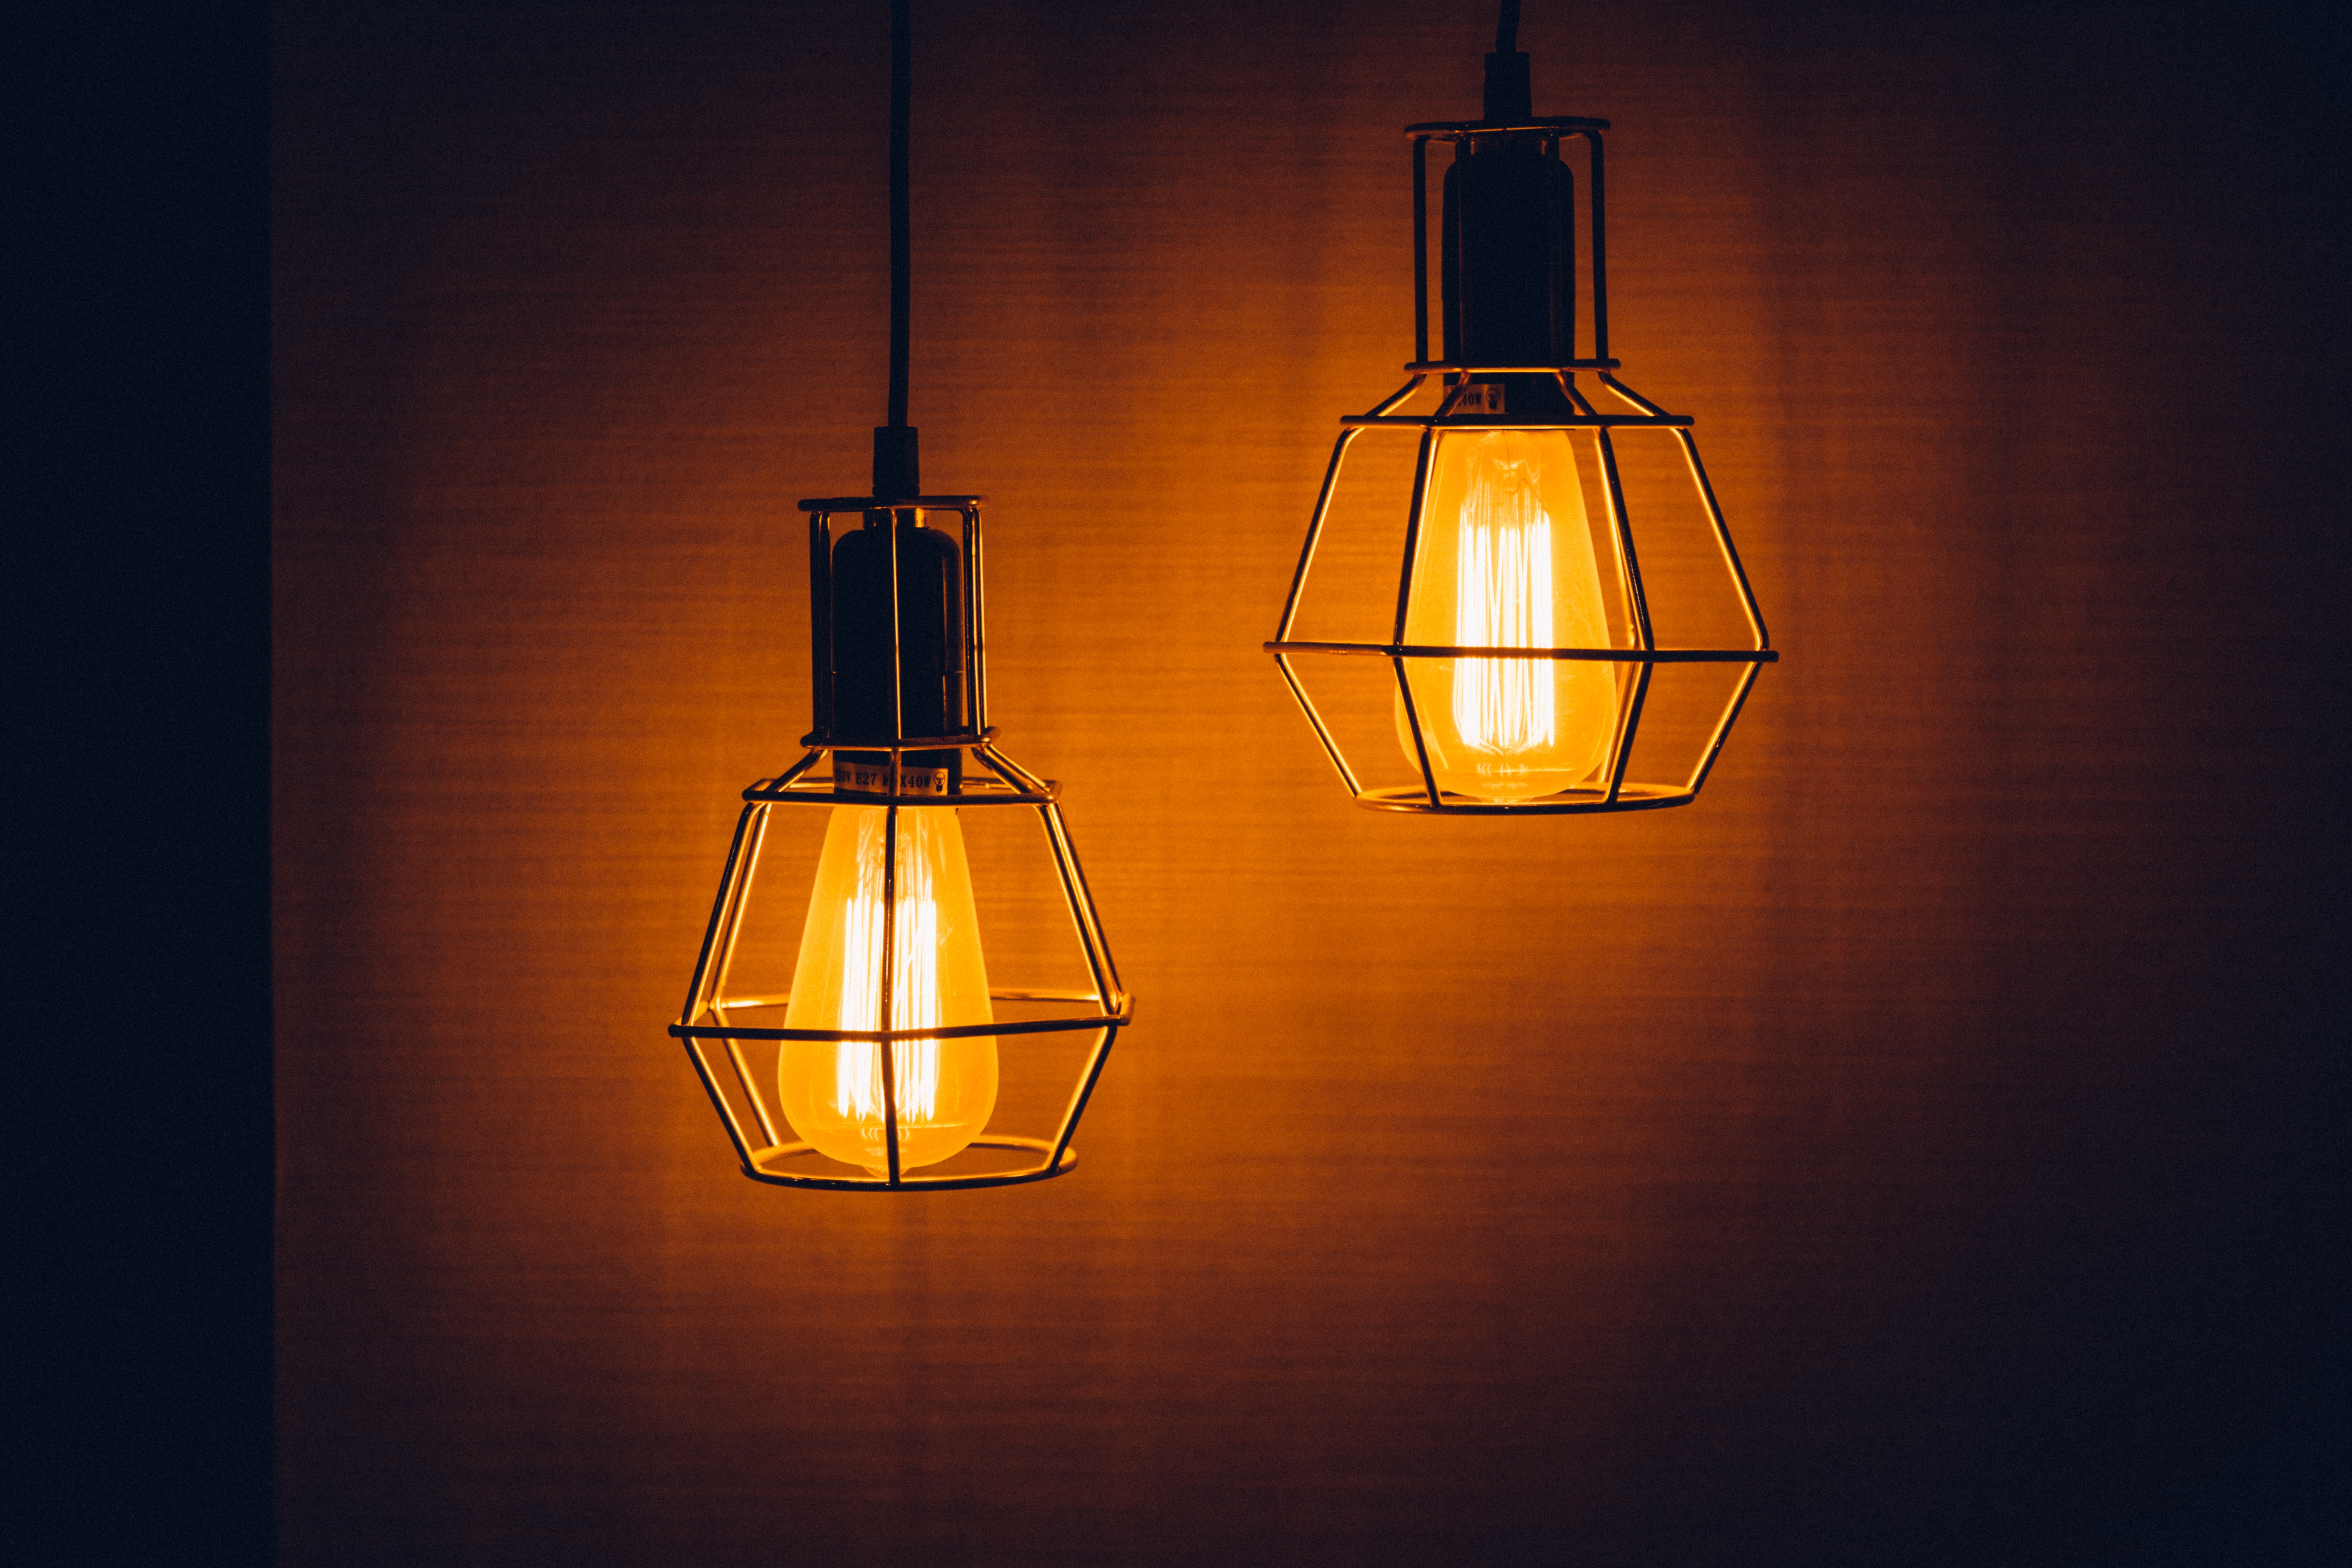
light, night, glass, lantern, darkness, lamp, electricity, yellow, light bulb, lighting, lightbulb, power, design, bright, symmetry, light fixture, chandelier, electric, incandescent light bulb